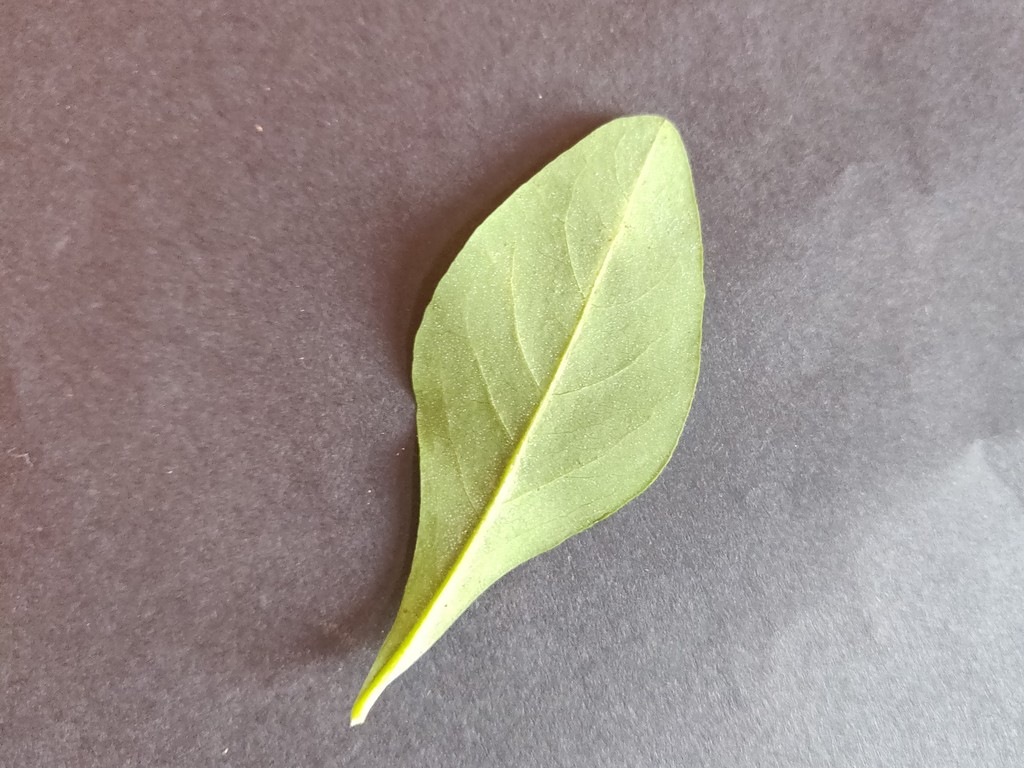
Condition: Healthy
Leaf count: single
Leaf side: back